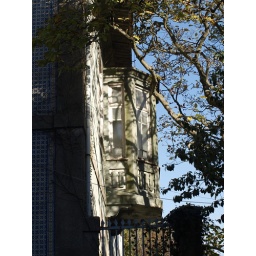
Oporto bourgeois house - Bow window by ARS Arquitectos (1931)